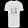
Label: T - shirt / top